25th Young Artist Awards

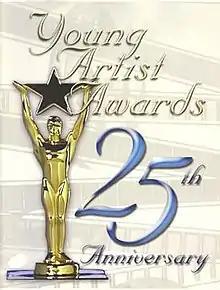
Official program

The 25th Young Artist Awards ceremony, presented by the Young Artist Association, honored excellence of young performers under the age of 21 in the fields of film and television for the year 2003, and took place on May 8, 2004 at the Sportsmen's Lodge in Studio City, Los Angeles, California.